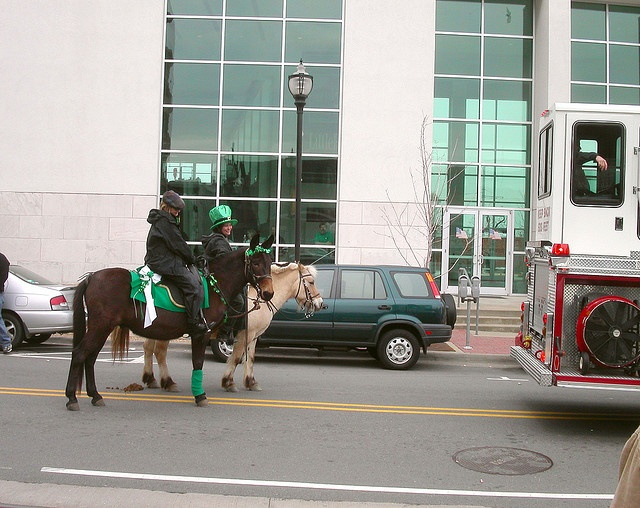
Two women sit horseback in the middle of the street.
two people on horses celebrating St. Patricks day
A couple of people riding horses with Saint Patrick's attire on.
Pair of people riding on horses in front of a fire engine.
A couple of people riding on the backs of horses.